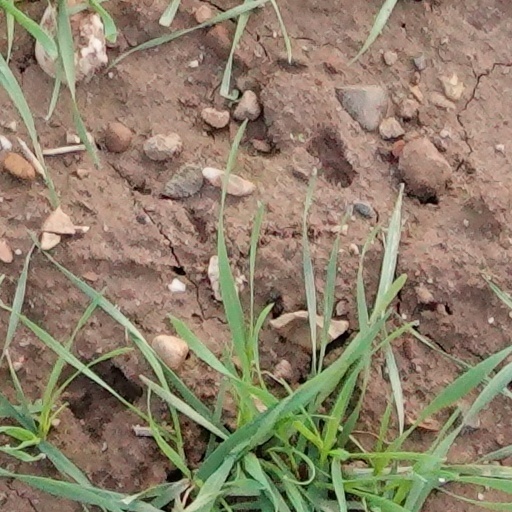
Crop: wheat